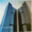
Label: skyscraper